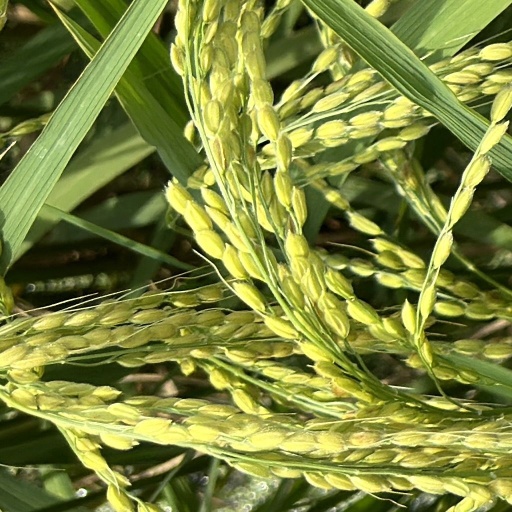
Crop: rice